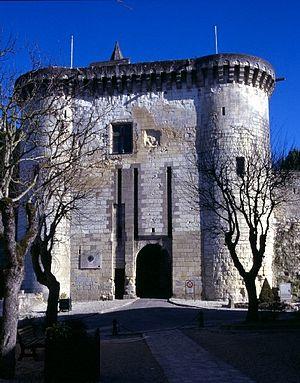
Loches - La Porte Royale
Le musée du Terroir de Loches a été créé par le folkloriste et écrivain, Jacques-Marie Rougé en 1925. Situé dans la Porte Royale de la citadelle de Loches, il reconstituait un intérieur tourangeau du XIXᵉ siècle mais est aujourd'hui fermé au public et il est prévu de remettre en valeur sa collection pour le rouvrir au public.
Loches est une commune française située dans le département d'Indre-et-Loire, en région Centre-Val de Loire.